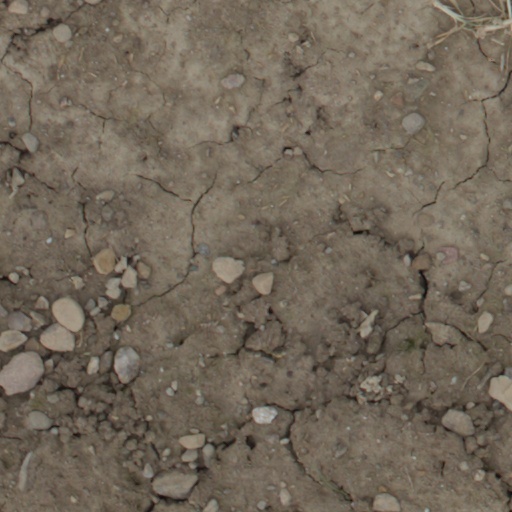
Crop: wheat